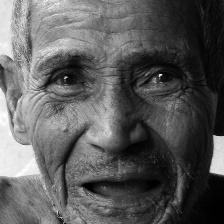
Label: faces